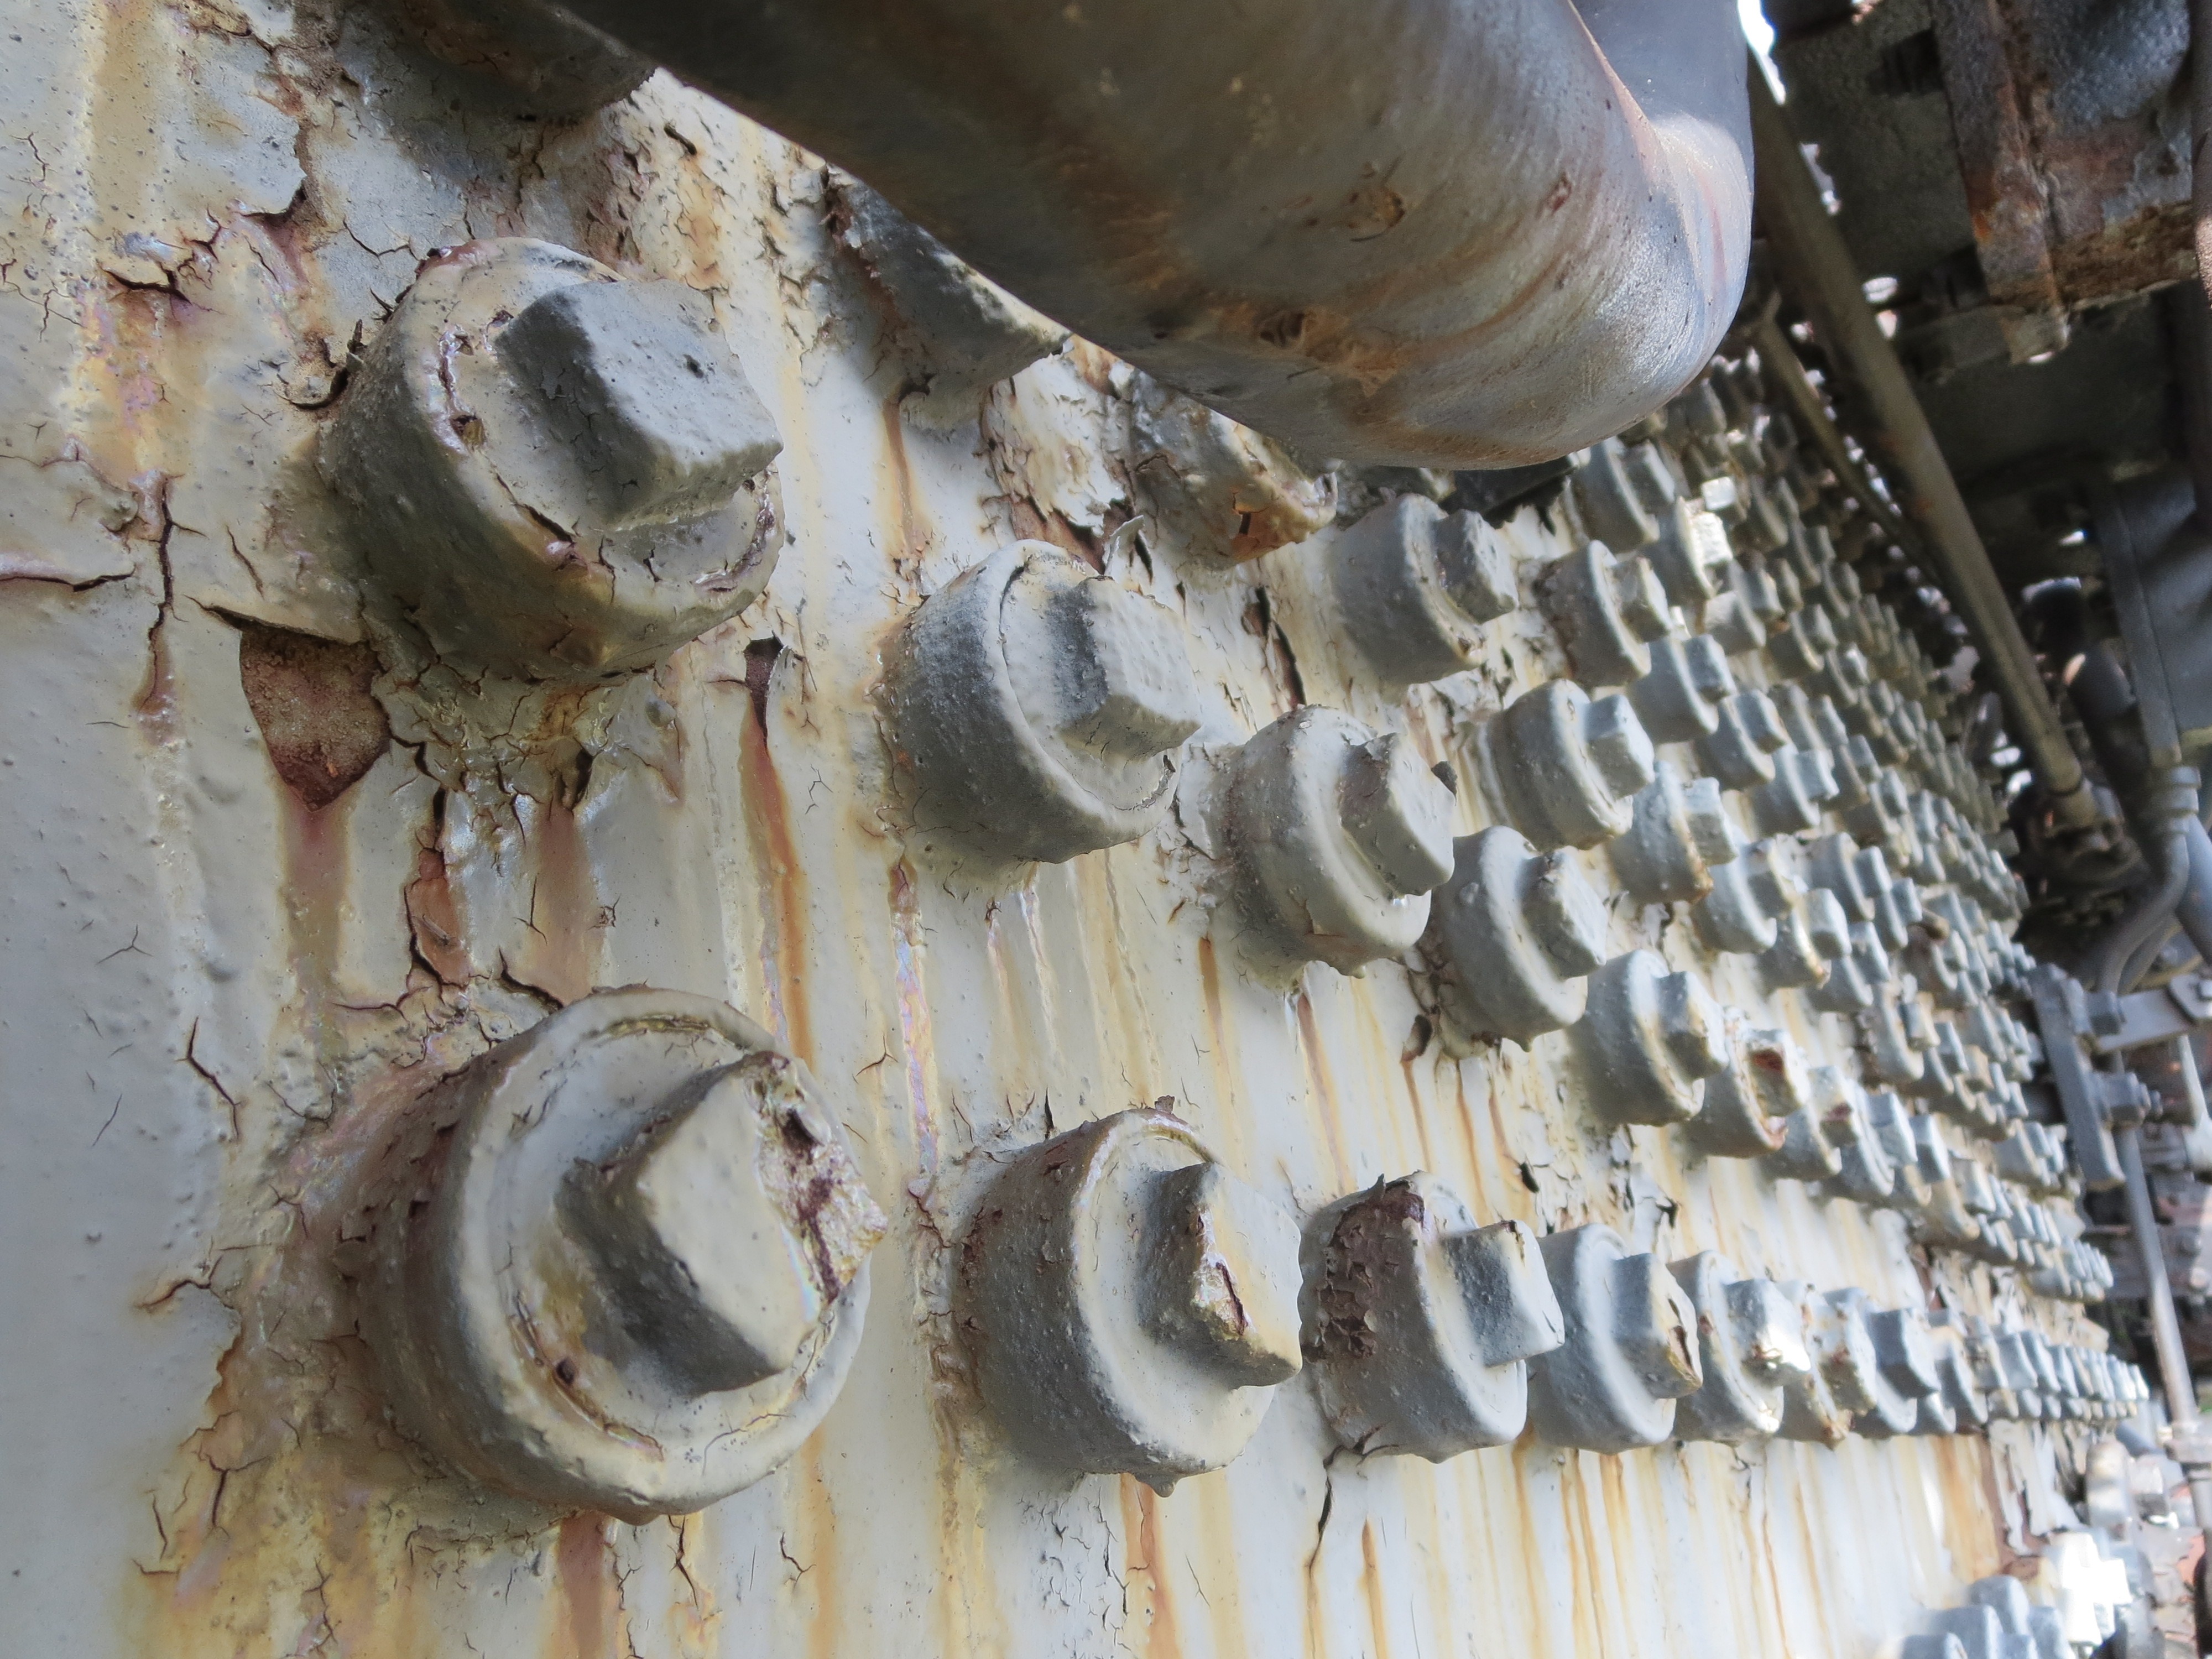
water, wood, industrial, nuts, bolts, scrap, oyster mushroom